History of Torquay

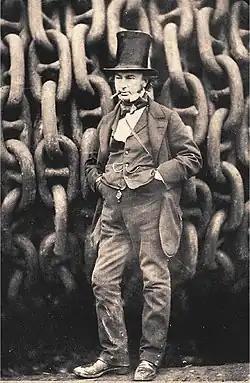
Isambard Kingdom Brunel, the legendary British industrialist planned to retire to Torquay and bought up large areas of land in the town, now known as Brunel Woods

The Tormohun region of the town belonged to William Briwere, or Brewer, during this period. Briwere was a powerful baron in the reigns of Henry II, Richard I, John, and Henry III, until the marriage of his younger daughter and co-heiress brought the ownership of Tormohun to the Mohun family thus forming the basis for its future name of Tor Mohun. The land was given to Torre Abbey by John de Mohun in the years following the Black Death. In 1540 Tormohun was purchased by John Ridgway, whose grandson, Thomas, was created a baronet in 1612, in 1616 the Lord Ridgway and finally in 1622, Earl of Londonderry, making Tormohun the seat of the Earls of Londonderry until its sale to the Palk family.